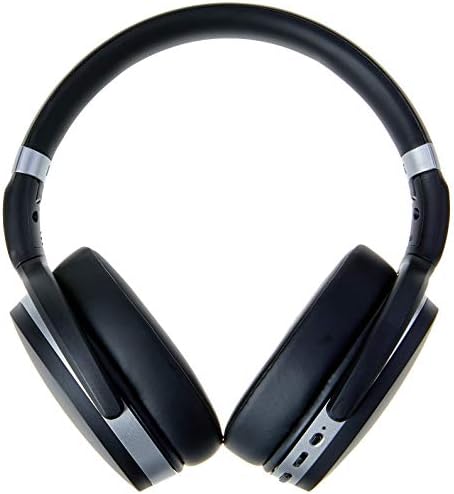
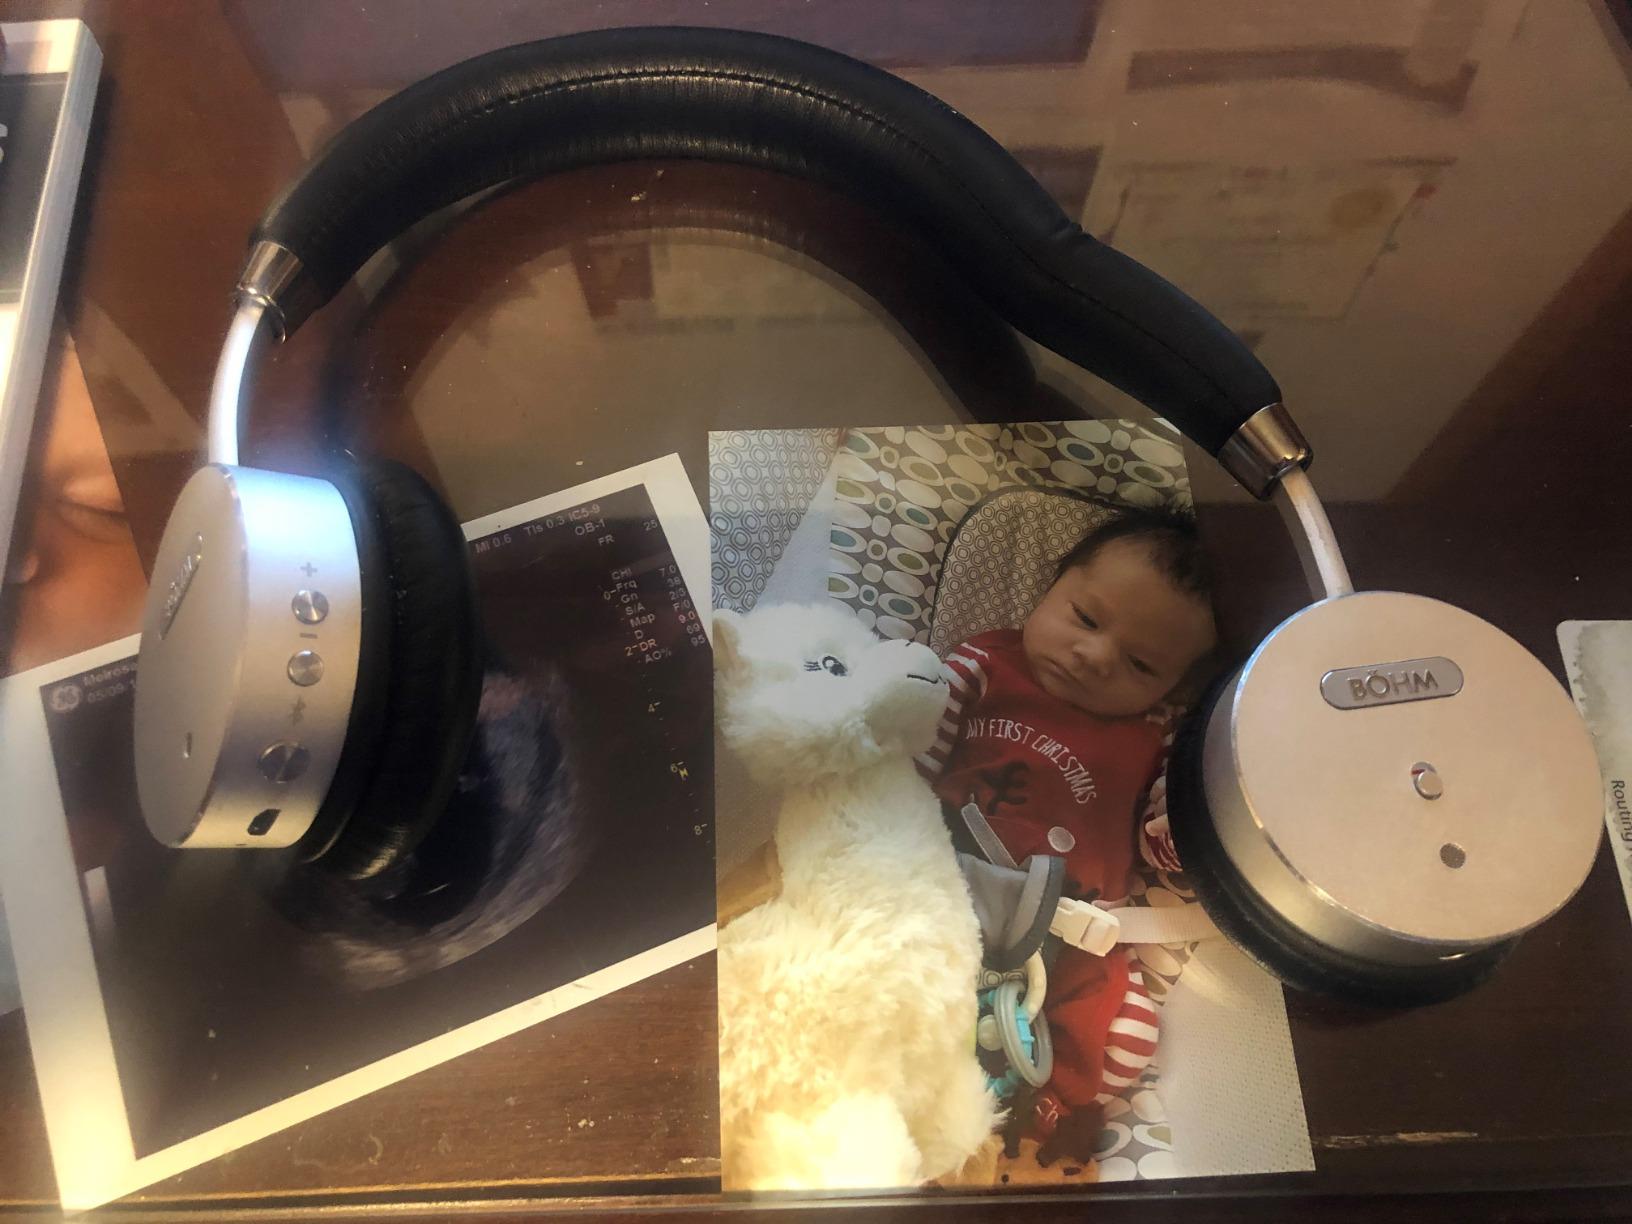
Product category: headphones
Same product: no